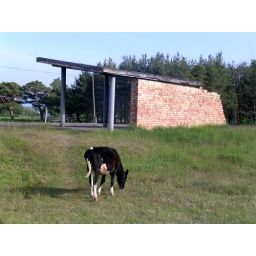
A cow by a Baltic bus stop